Meteorite

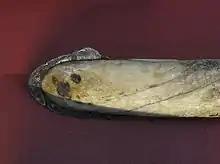
A lance made from a narwhal tusk with a meteorite iron head

Meteorites have figured into human culture since their earliest discovery as ceremonial or religious objects, as the subject of writing about events occurring in the sky and as a source of peril. The oldest known iron artifacts are nine small beads hammered from meteoritic iron. They were found in northern Egypt and have been securely dated to 3200 BC.